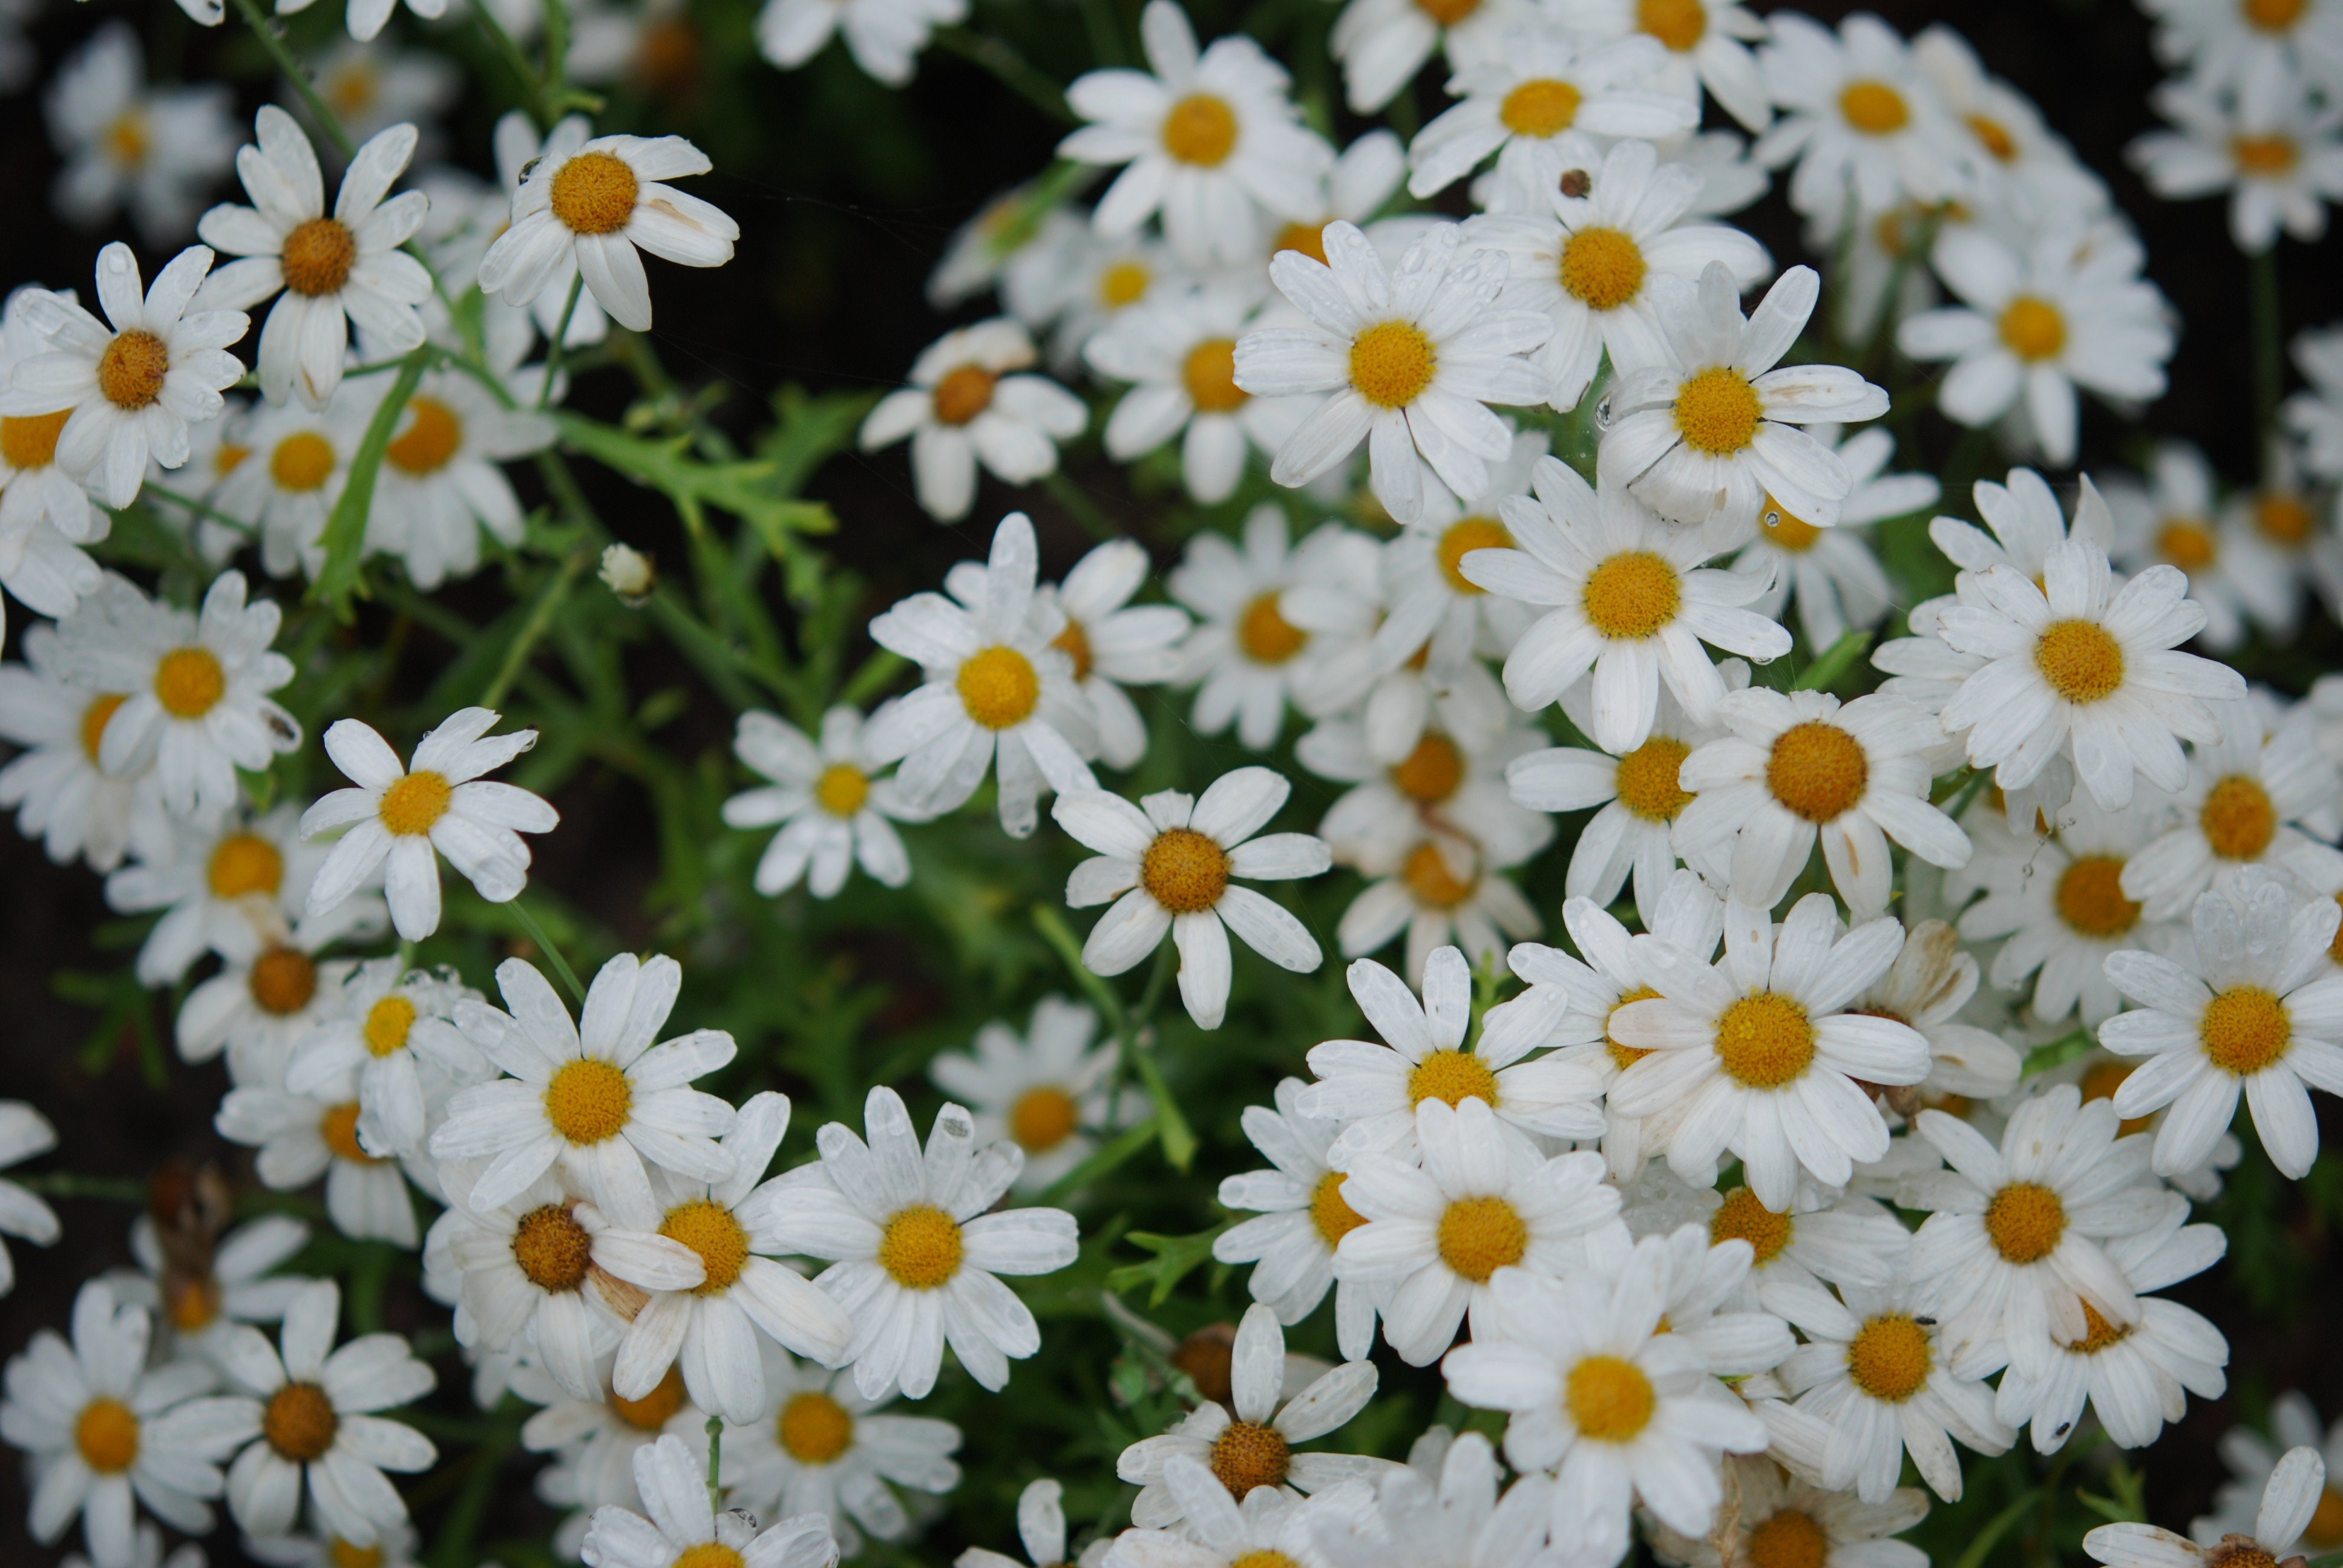
nature, plant, flower, daisy, bouquet, spring, herb, botany, flora, wildflower, flowering plant, daisy family, oxeye daisy, annual plant, land plant, chamaemelum nobile, marguerite daisy, tanacetum parthenium, chrysanths, white anemones